Joshua Miele

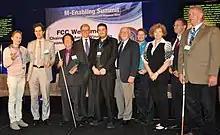
FCC chairman Tom Wheeler with award recipients at the 2014 FCC Chair's Awards for Advancement in Accessibility

A major project of the Video Description Research and Development Center (VDRDC) was the development of YouDescribe, a website where volunteers can record accompanying audio descriptions for YouTube videos and view videos alongside the audio descriptions. In order to gauge the popularity of audio description and obtain feedback through focus groups, Miele and his research group attended meetings of the National Federation of the Blind and the American Council of the Blind in 2012.